A11 road (Zimbabwe)

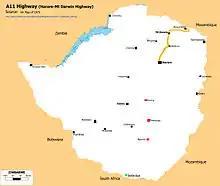
A11 Highway (Harare-Mt Darwin Highway)

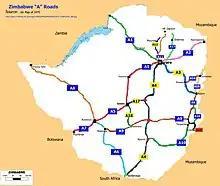
Zimbabwe "A" classified roads as of 1975

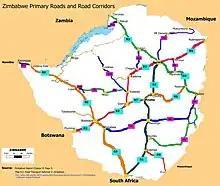
Zimbabwe primary roads

The A11 Highway, popularly known as Mazowe Road by Harare North populace, starts at Sam Nujoma Street (2nd St. Extension) from the Harare city centre to the intersection with Lomagundi Road which is the A1 Highway to Chinhoyi. After the intersection Mazowe Road continues north through the Northern Subarban Settlements up to Harare Drive where the A11 Highway proper begins.